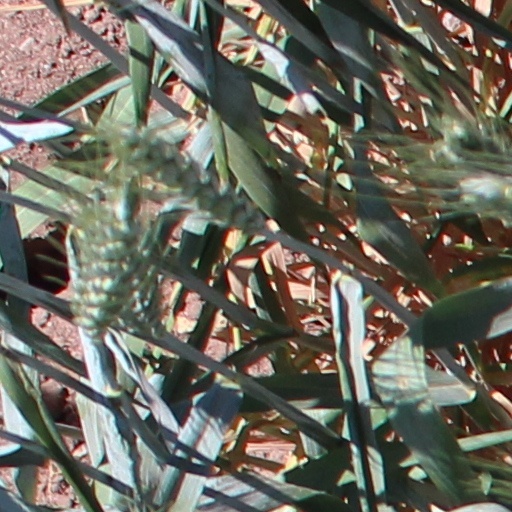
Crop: wheat